Kenrick Park tram stop

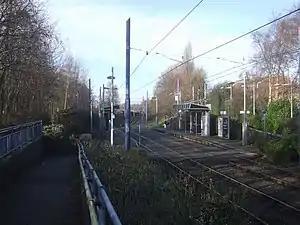
Kenrick Park tram stop

Kenrick Park tram stop is a tram stop in Sandwell, England on the outskirts of West Bromwich, named after the adjacent park of the same name. It was opened on 31 May 1999 and is situated on West Midlands Metro Line 1. It is the first stop outside Birmingham on the tram-only alignment.